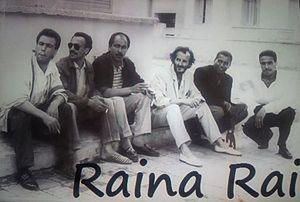
Le groupe Raïna Raï, de gauche à droite
Lotfi Attar, mieux connu sous le nom de Lotfi Raïna Raï, est un guitariste, auteur-compositeur et chanteur algérien, né le 14 mars 1952 à Sidi Bel Abbès, leader du groupe mythique Raïna Raï et fondateur du groupe Amarna. Lotfi Attar est devenu le guitariste algérien le plus célèbre de tous les temps, dans son pays, au niveau du monde arabe et international.
Raïna Raï est un groupe algérien de musique raï. Originaire de Sidi Bel-Abbès, leur style de musique qui mêle raï traditionnel, rock et gnaoui.
Djilali Amarna de son vrai nom Djilali Razkallah, né le 18 février 1962 à Tilmouni, mort le 6 novembre 2010, chanteur algérien, membre emblématique et la voix du groupe de la chanson raï groupe AMARNA puis Raïna Raï, l’artiste aura marqué toute une génération, faisant du groupe un géant. Atteint d'un cancer de l'estomac en 2007, confessait sa solitude dans son combat contre la maladie sans aucun soutien moral ni psychologique, il avait lancé deux appels en octobre 2010 à la radio et le journal de 20h de l'ENTV pour venir en aide à sa famille, père de quatre enfants. Décédé le 6 novembre 2010 au CHU de Sidi Bel Abbès.
La musique algérienne se distingue par la diversité des genres musicaux et par son riche répertoire. La musique classique arabophone est la musique arabo-andalouse, très appréciée dans les grandes villes du pays, elle a donné trois formes : le gharnati à Tlemcen, la çanaa à Alger, et le malouf à Constantine. D'autres styles musicaux citadins plus populaires existent à côté comme le hawzi, le aroubi, le mahjouz et le chaâbi. Régionalement, la musique raï est originaire de l'Ouest algérien, tandis que la musique staifi, est apparue dans l'Est du pays. La musique contemporaine d'expression berbère a principalement émergé en Kabylie. Dans le Sahara, on connaît la musique diwane et la musique touarègue. La musique moderne est présente par divers styles comme le rock et le rap.
Sidi Bel Abbès, appelée aussi Bel Abbès, est une commune de la wilaya de Sidi Bel Abbès, dont elle est le chef-lieu, centre commercial et industriel dynamique situé à 80 km d'Oran, la ville compte 212 935 habitants.Un habitant de la ville de Sidi-Bel-Abbès est appelé un Bel-Abessien.